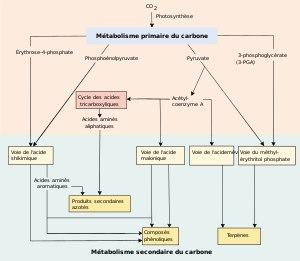
Les métabolites secondaires des plantes sont des composés chimiques synthétisés par les plantes qui assurent des fonctions non essentielles, de sorte que leur absence n'est pas létale pour l'organisme, contrairement aux métabolites primaires.